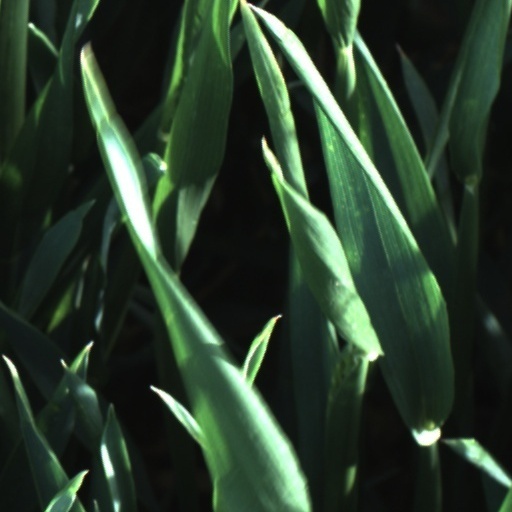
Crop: wheat